Firefighter

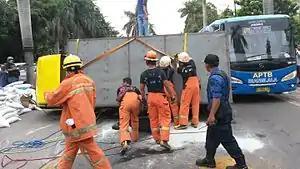
Indonesian fire fighters handling a traffic accident in Jakarta

Cancer risk in the U.S. fire service is a topic of growing concern. Recent studies suggest that due to their exposure on the fireground, firefighters may be at an increased risk for certain types of cancer and other chronic diseases. Additionally, large international studies generally support the finding from U.S. studies that firefighters have elevated rates of cancer, with some variation by cancer site.